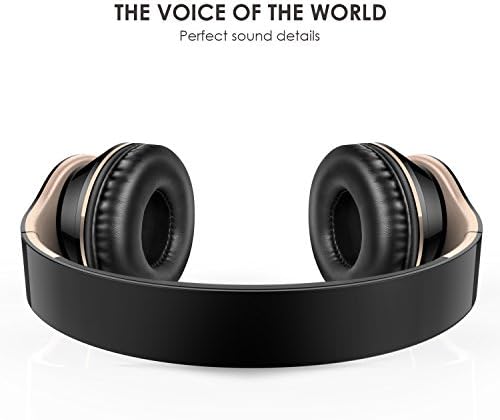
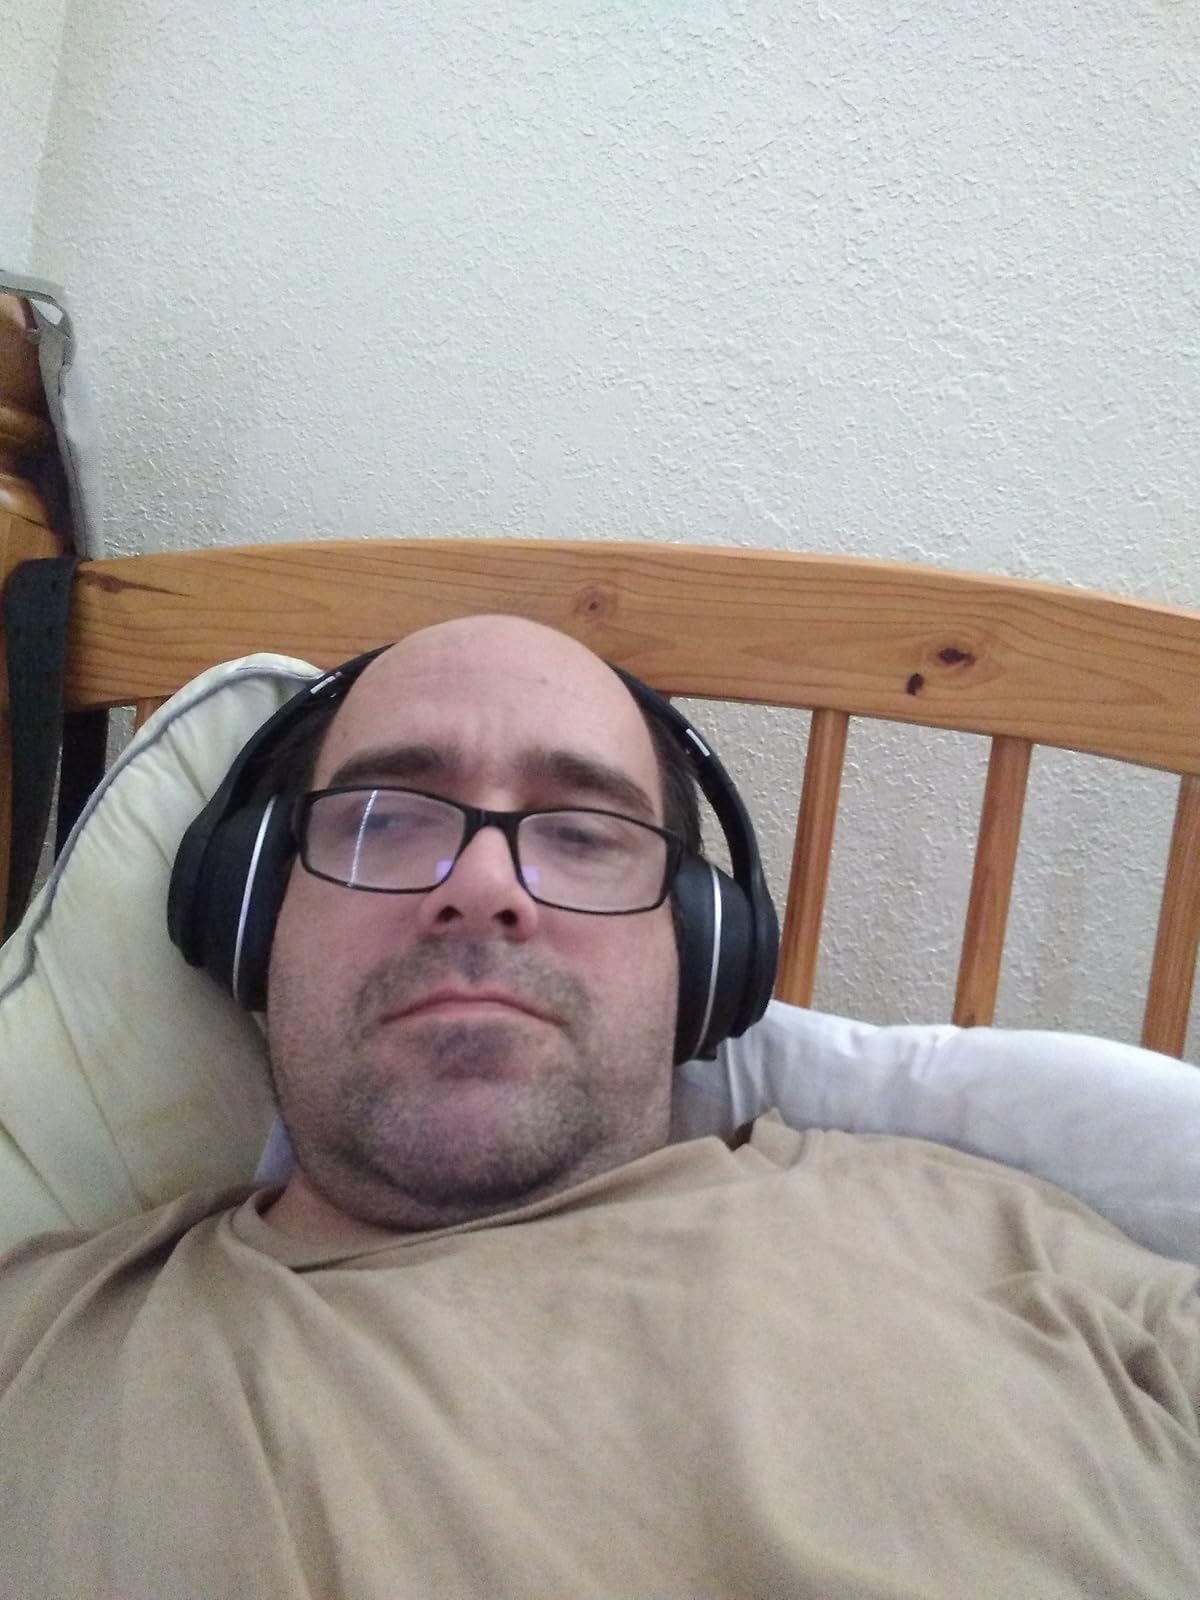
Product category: headphones
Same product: no